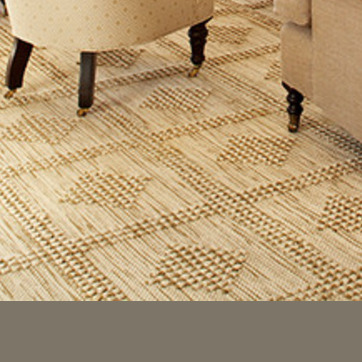
Material: carpet